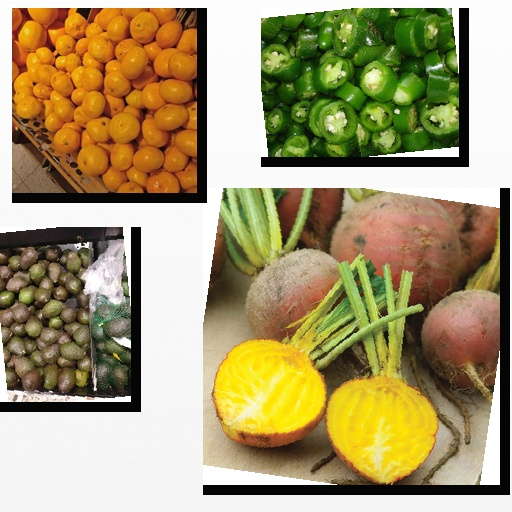
Food items: avocado, jalapeno, beetroot, satsuma